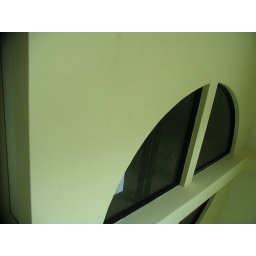
Visual Security System: that window looks out from our apartment onto the area in front of the main door